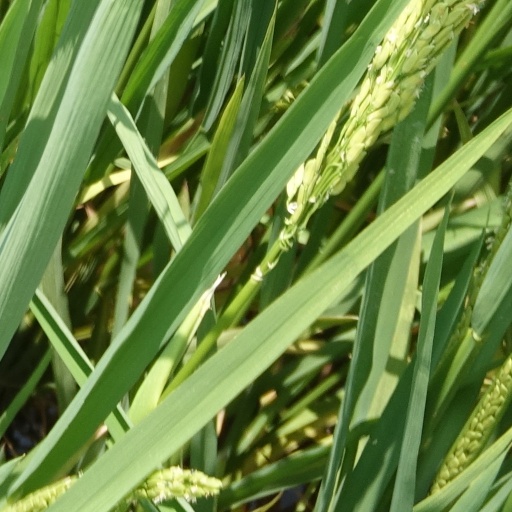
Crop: rice